Czech art

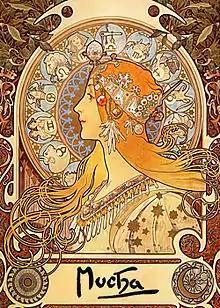
"Zodiac" an example of Alphonse Mucha's floral Art Nouveau style

The Gothic style first appeared in the Czech lands in the first half of the 13th century and was usual there until the early 16th century. The phases of the development of Gothic art in the Czech lands are often named after the Bohemian ruling dynasty of the corresponding time: